2013 Polish Basketball Supercup

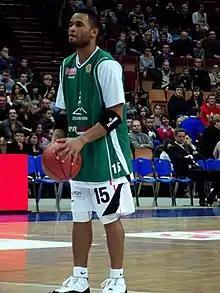
Walter Hodge was one of the players who left Stelmet Zielona Góra after winning the Polish championship

Trefl Sopot won the Polish Cup in the 2012/2013 season by defeating the local team AZS Koszalin 64:59 in the final held in Koszalin. This was Trefl Sopot's second consecutive triumph in this competition, allowing them to compete in the Polish Supercup for the second year in a row – the previous year, they defeated Asseco Prokom Gdynia in this competition.